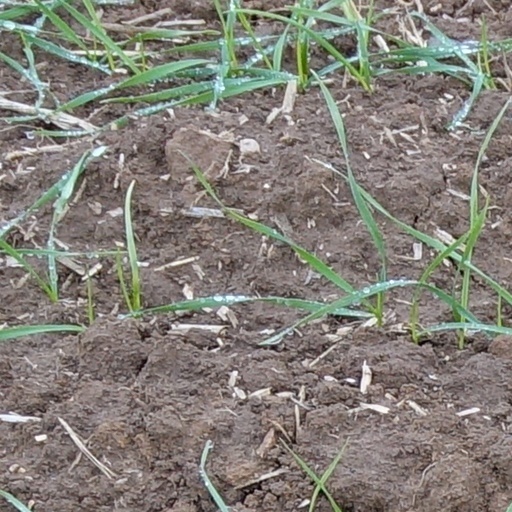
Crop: wheat